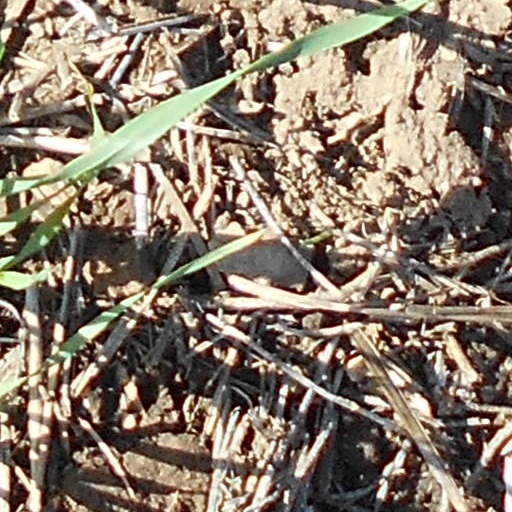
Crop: wheat